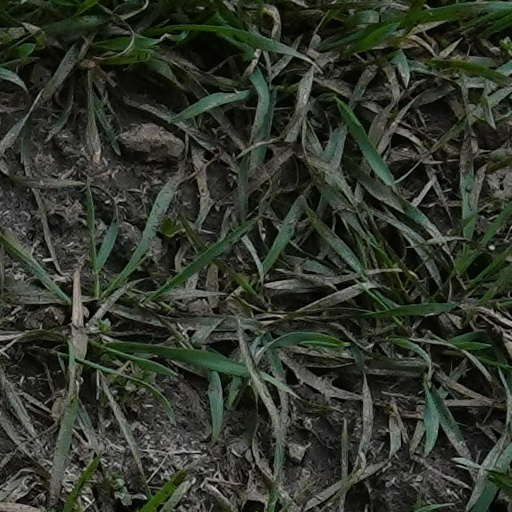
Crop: wheat